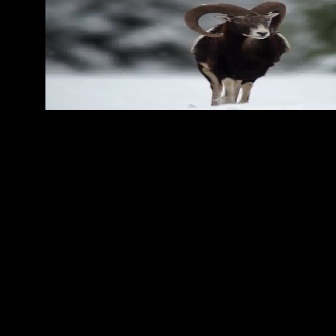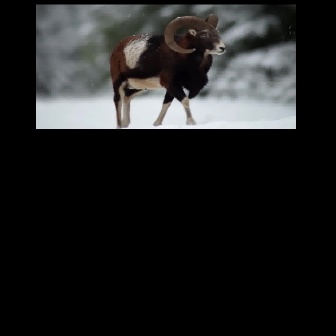
  Please identify the target specified by the bounding box [184,0,290,107] in the first image and locate it in the second image. Return the coordinates in [x_min,y_min,x_max,y_max] format.
Answer: [109,13,225,128]